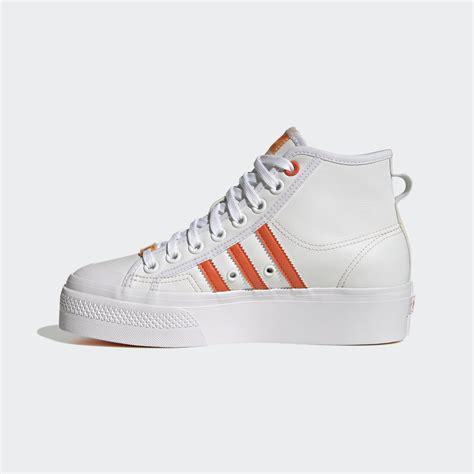
Brand: Adidas
Model: Nizza